Handcrafts and folk art in Michoacán

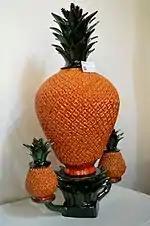
"Pineapple" pottery piece from San José de Gracia

Polychromatic pottery is made either by using different colored clay or through the use of paint. The most common object make with various colors are figures from the Bible and daily life and Christmas ornaments, especially in Ocumicho. One other unique figure from this town is a playful Devil, appearing in scenes such as the Last Supper or coming between two lovers. This last figure has a collective trademark.